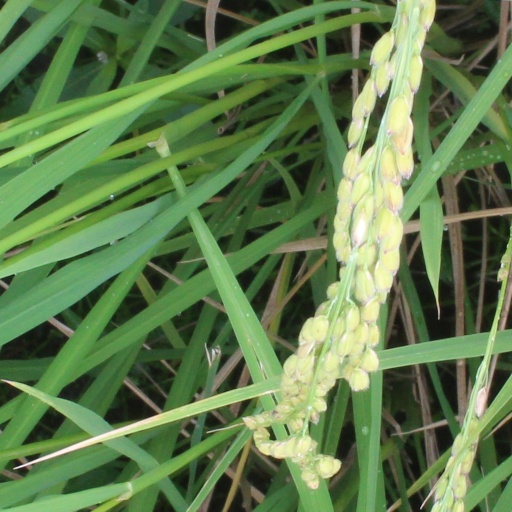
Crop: rice